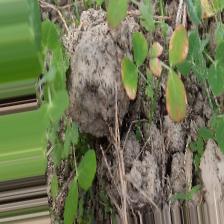
Label: Ascochyta blight